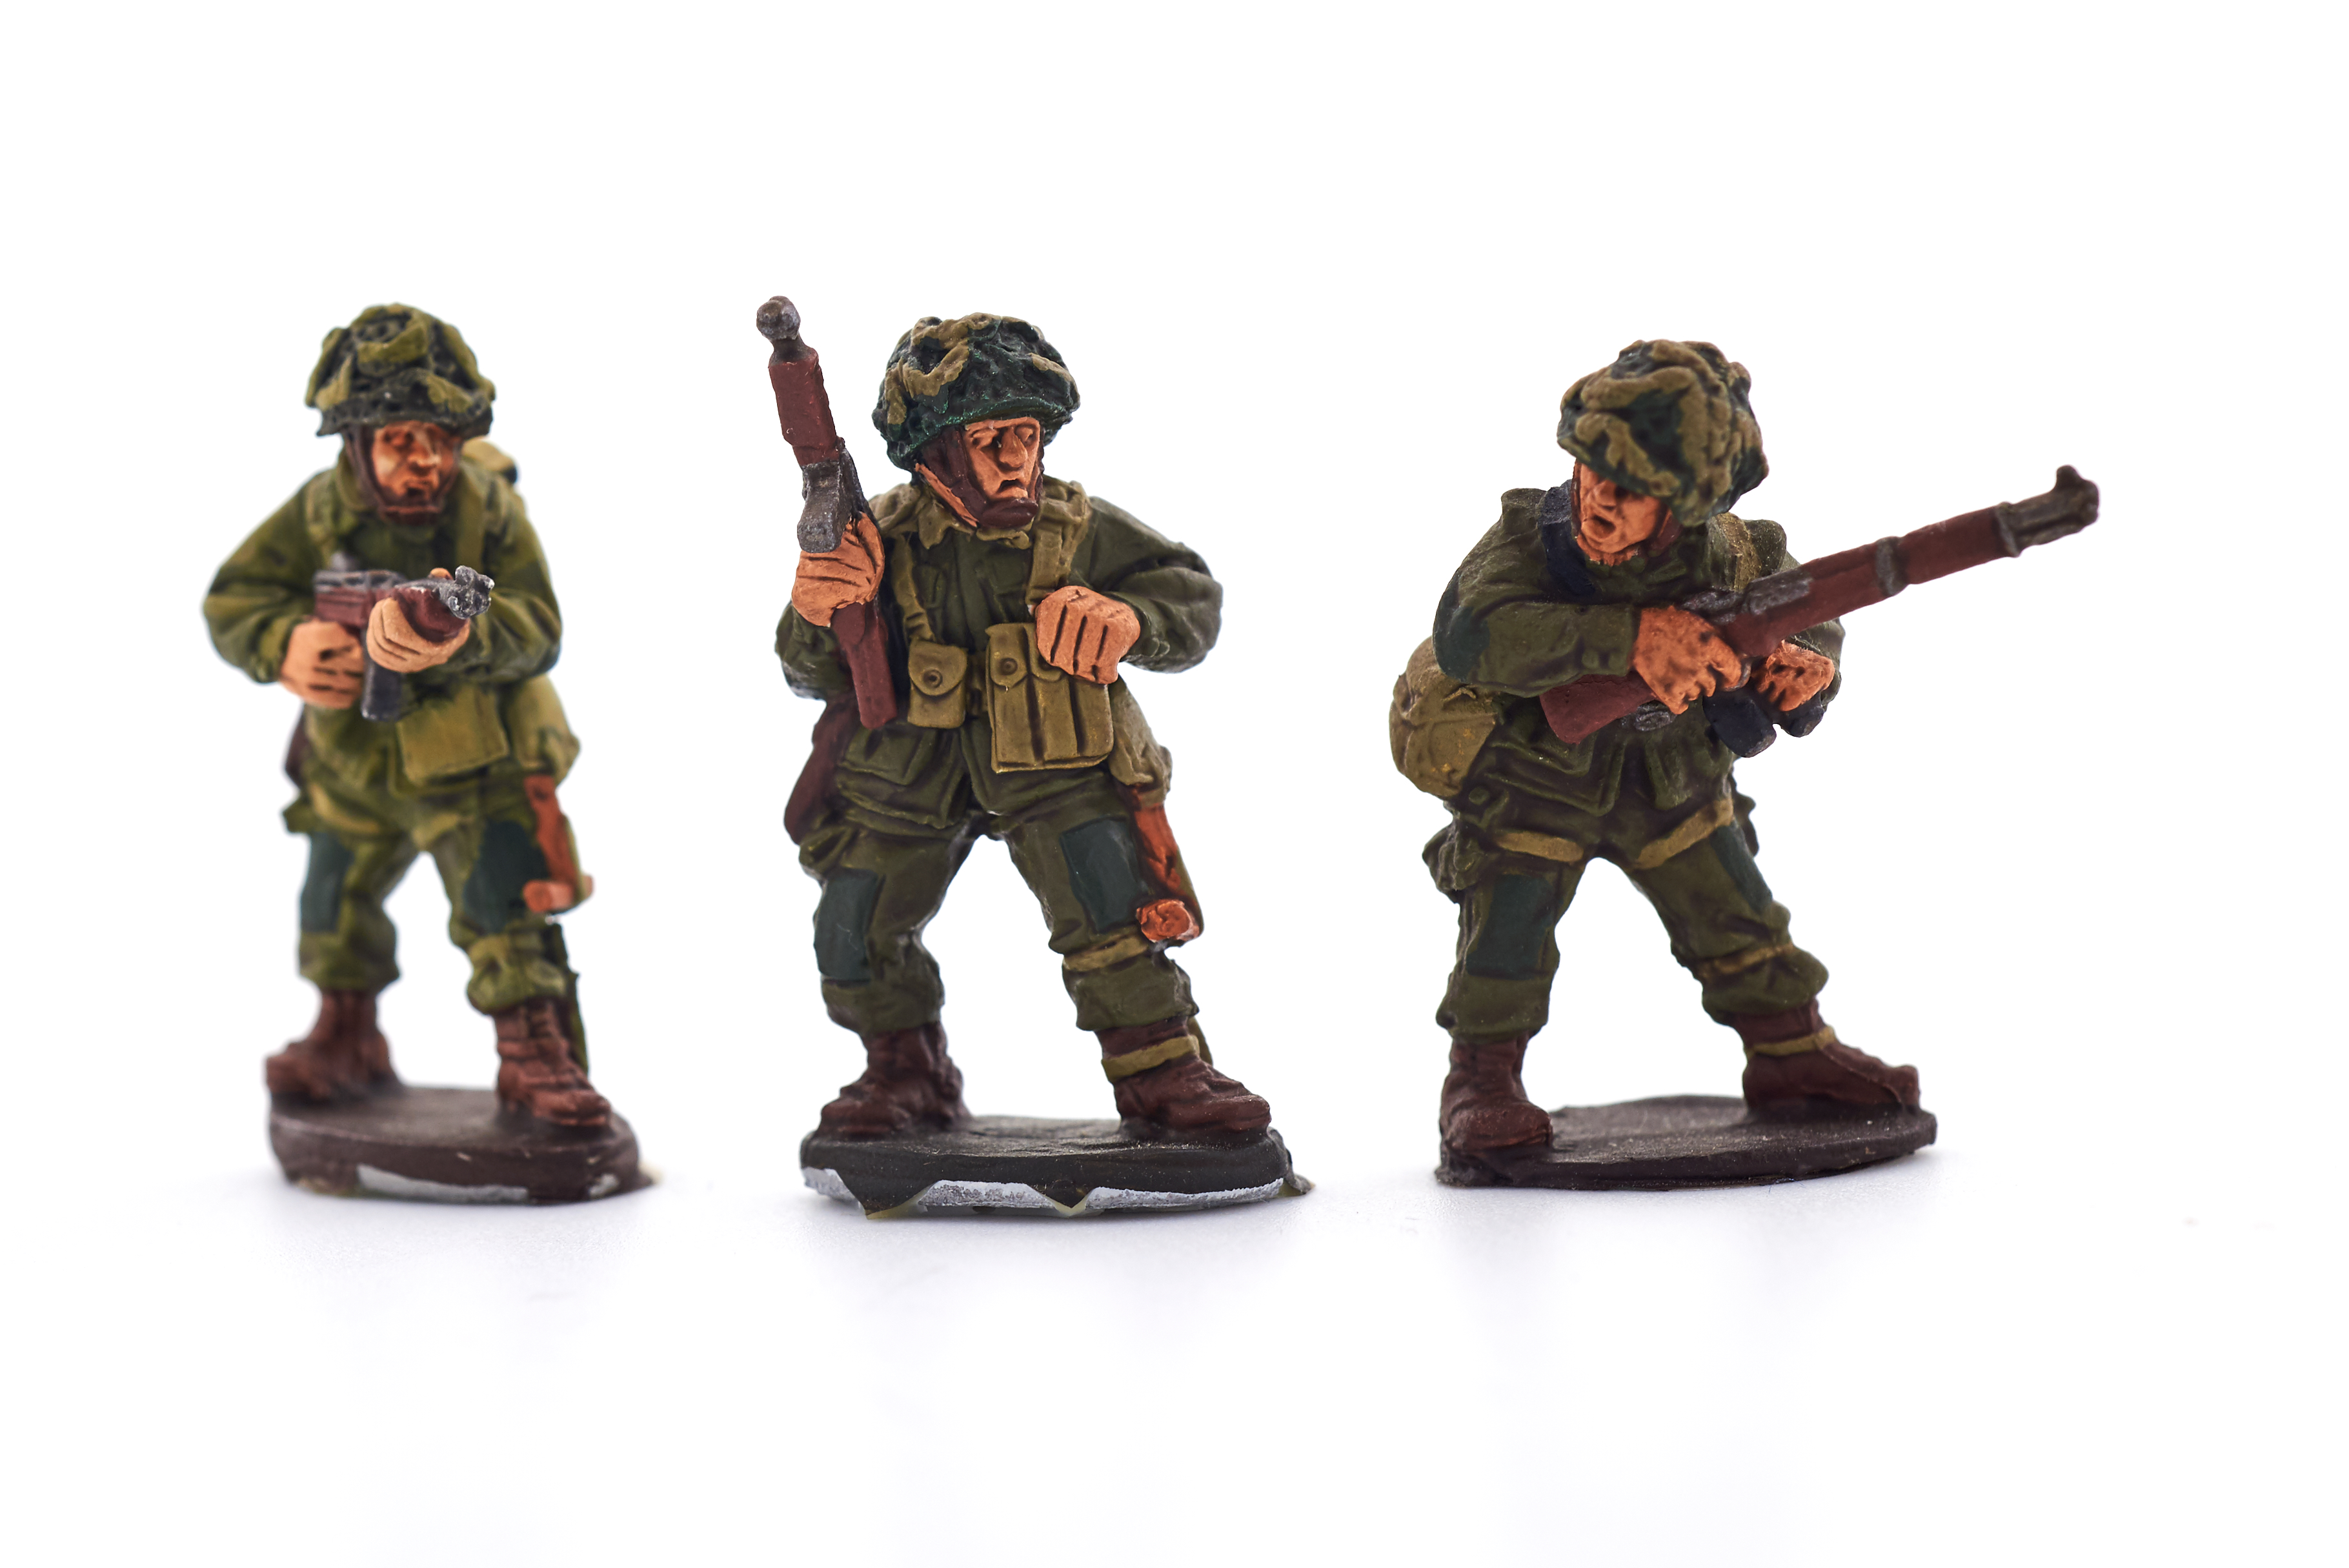
toy, soldier, figurine, infantry, troop, army men, military organization, action figure, grenadier, army, crew, squad, military person, military, team, uniform, miniature, marines, military uniform, military officer